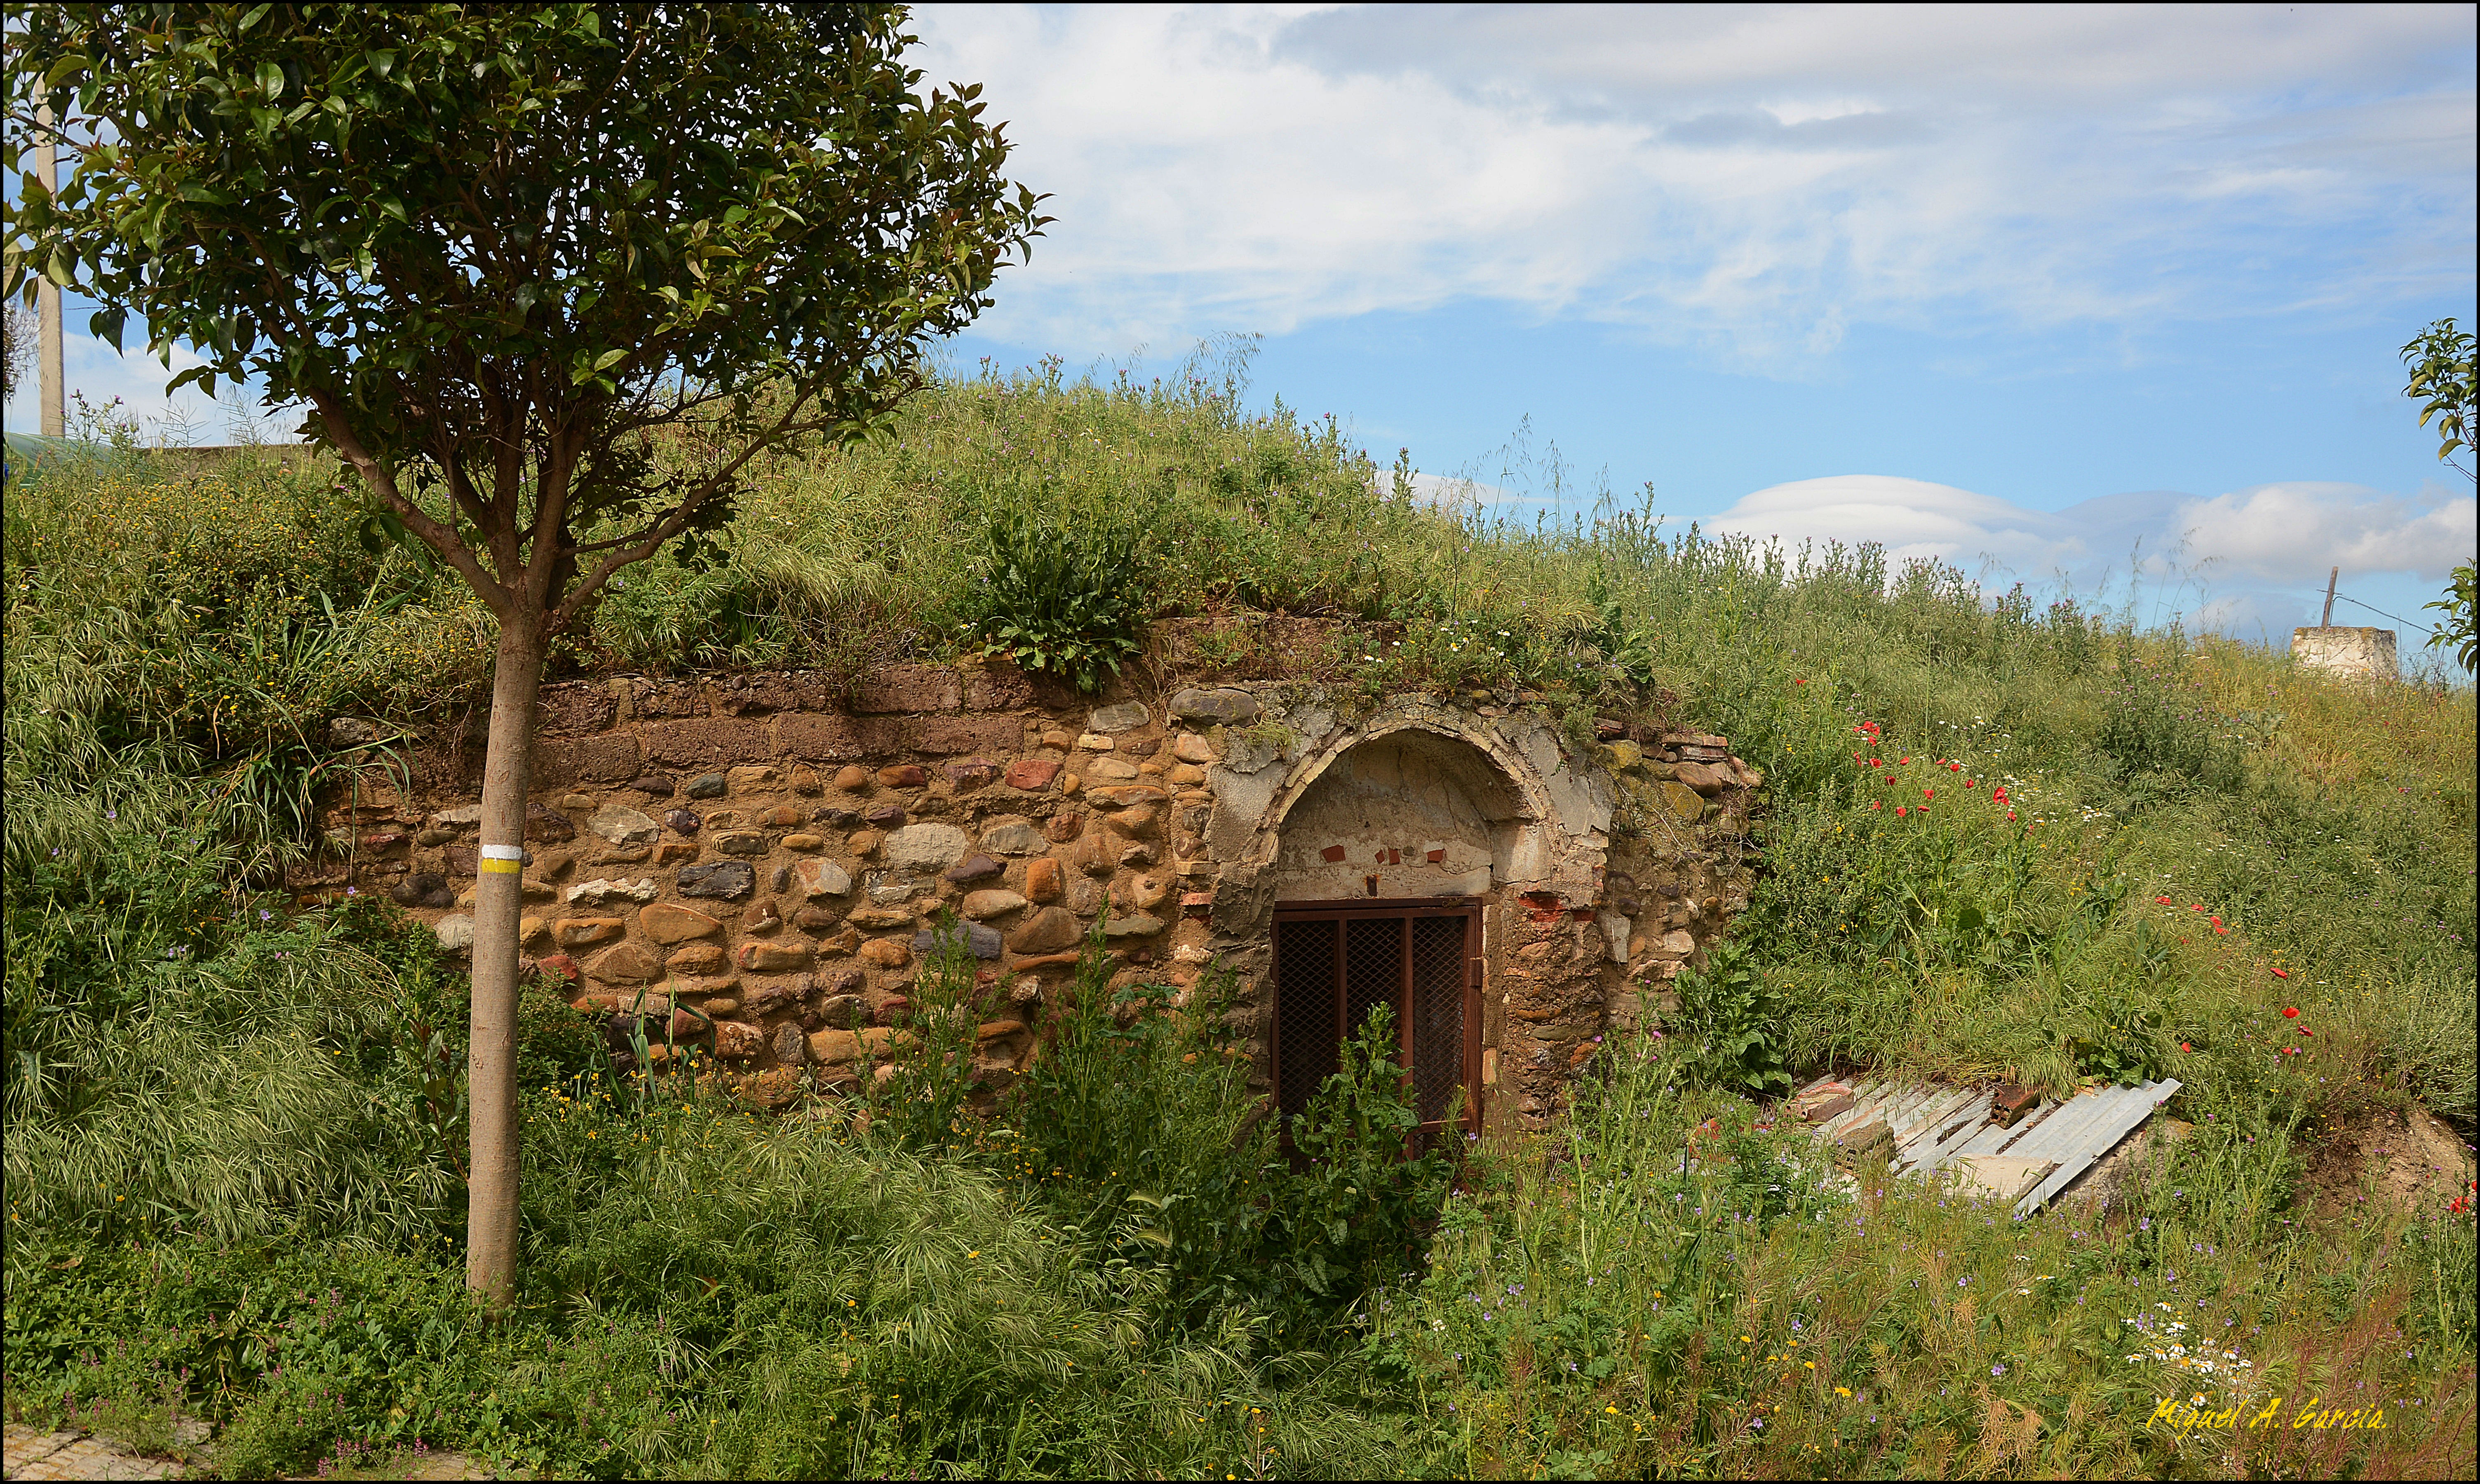
tree, village, jungle, ruins, rural area